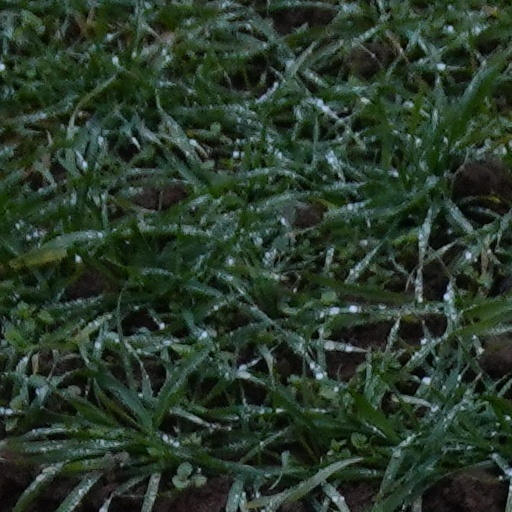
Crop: wheat